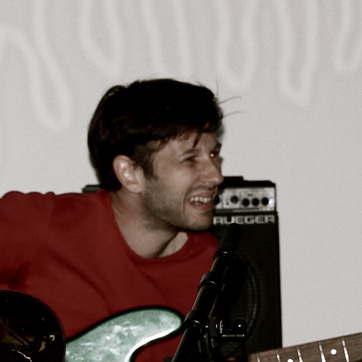
Material: skin